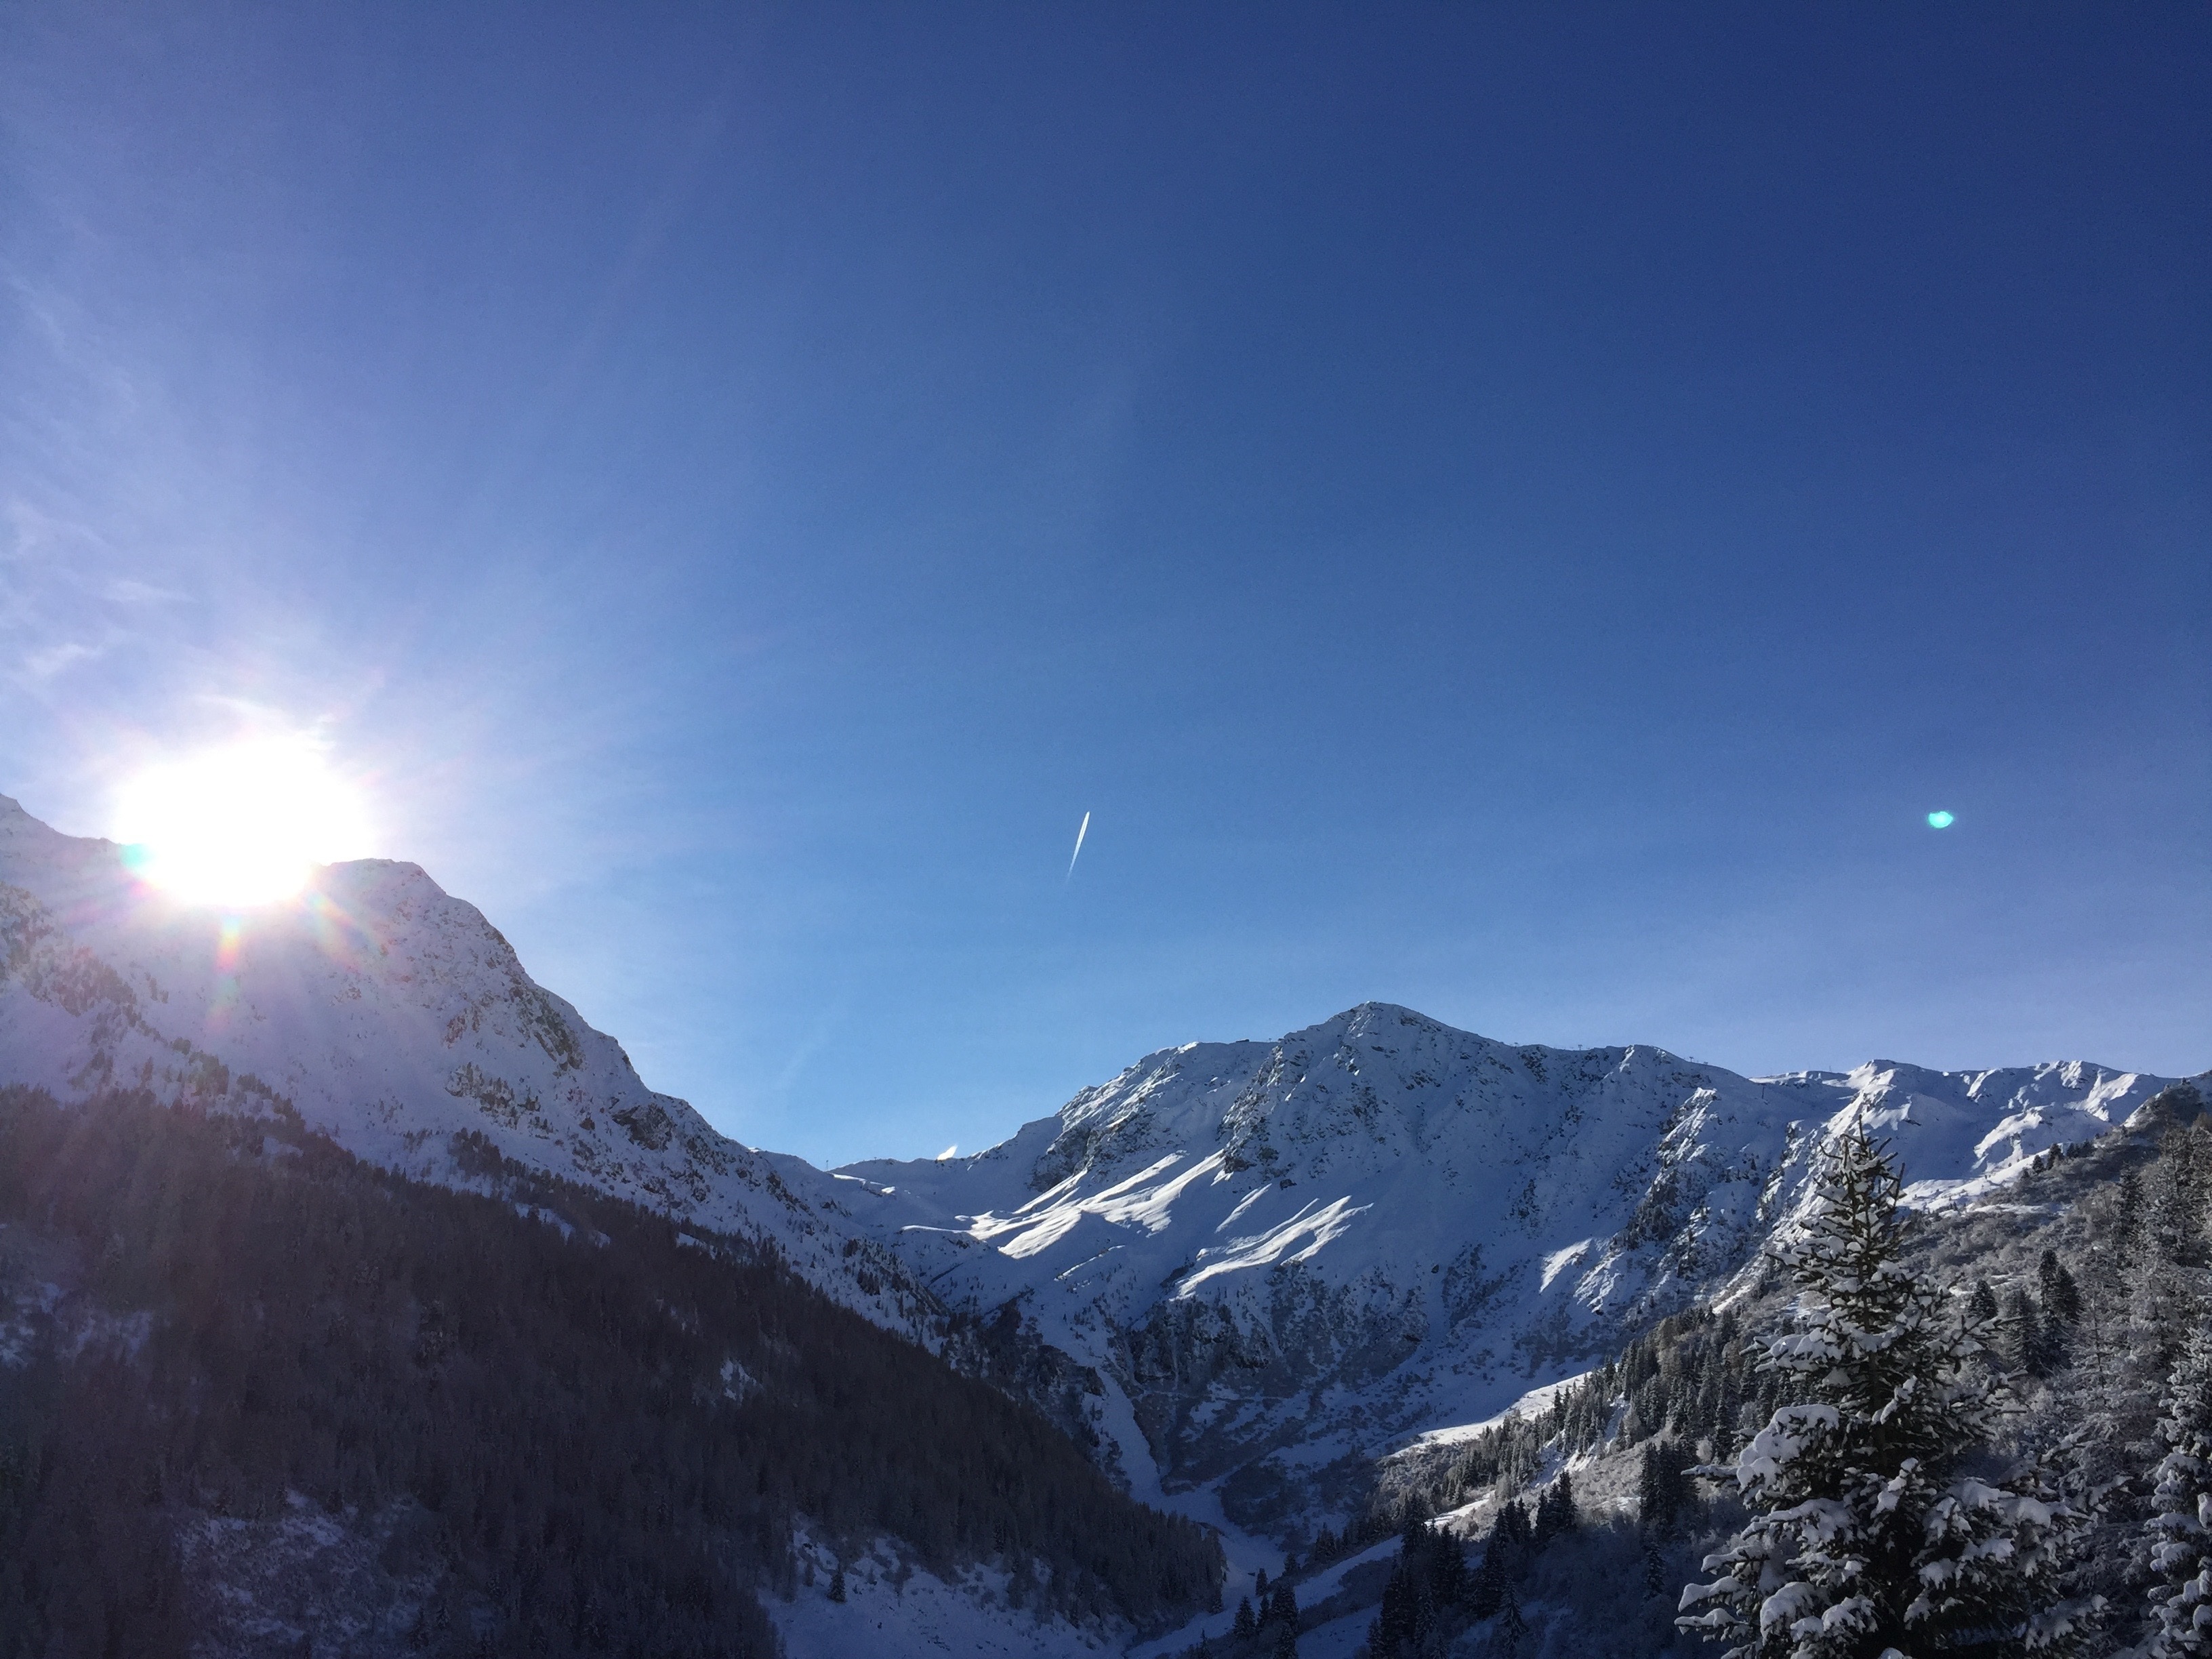
mountain, snow, winter, sky, mountain range, weather, ridge, summit, winter sport, alps, landform, mountainous landforms, geological phenomenon